Toyota Prius C

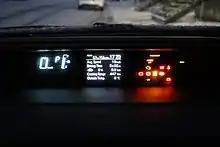
Dashboard of a Canadian Prius c

Under the United States Environmental Protection Agency test cycles, the 2017 Prius c is rated at city and highway, for a combined fuel economy of . The Prius c emission certification is SULEV.